Nuapada district

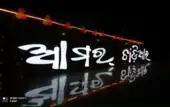
"Amar Khariar"

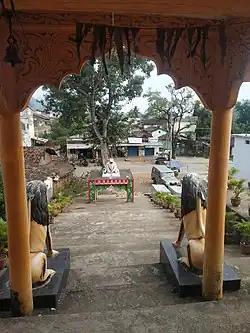
"Shiv Temple, Gandabahali"

The district of Nuapada was a part of Kalahandi district until early March 1993, but for administrative convenience, Kalahandi District was divided into two parts — Kalahandi and Nuapada vide State Government Notification No. DRC-44/93/14218/R dated 27 March 1993. Nuapada District now comprises one sub-division Nuapada, six tehsils (Nuapada, Komana, Khariar, Sinapalli, Boden and jonk) and five community development blocks (Khariar, Sinapalli, Boden, Nuapada and Komna).It is believed that the District of Kalahandi formed in ancient time a part of Mahakantara territory. During 4th century CE, when Samudra Gupta led his campaign through this region a king named Vyaghraraja was ruling over Mahakantara. After Vyaghraraja, the Nala kings like Bhavadatta Varman, Arthapati and Skanda Varman ruled over this region up to about 500 CE.